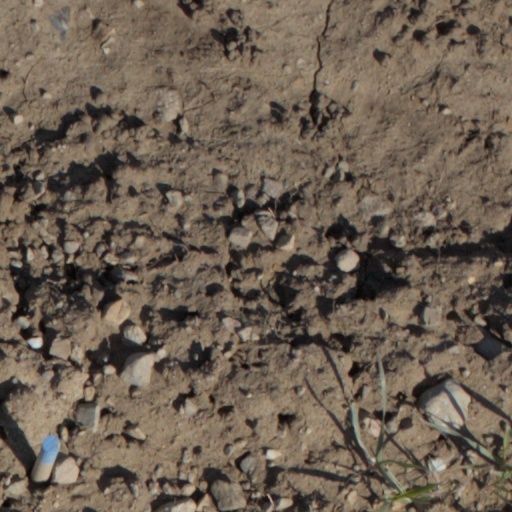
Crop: wheat